Robin Byrd

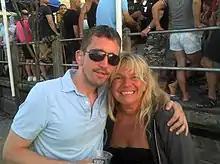
Byrd on Fire Island with Brian Doherty of the AICP in 2011

Byrd's show and filmography have made her a local celebrity and to some extent, a national one. She is a frequent presenter at New York City adult entertainment, gay pride, and AIDS awareness events. "The Robin Byrd Show" was parodied on "Saturday Night Live" in a series of skits airing in 1997 and 1998; Byrd was played by Cheri Oteri.